Hundred of Wright

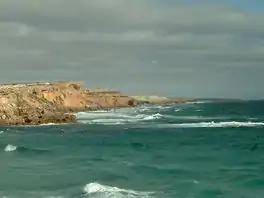
Venus Bay in the Hundred of Wright

The Hundred of Wright is a cadastral hundred of County of Robinson in South Australia. It spans the west coast of the state at Venus Bay (33°10′S 134°41′E), west of Adelaide.